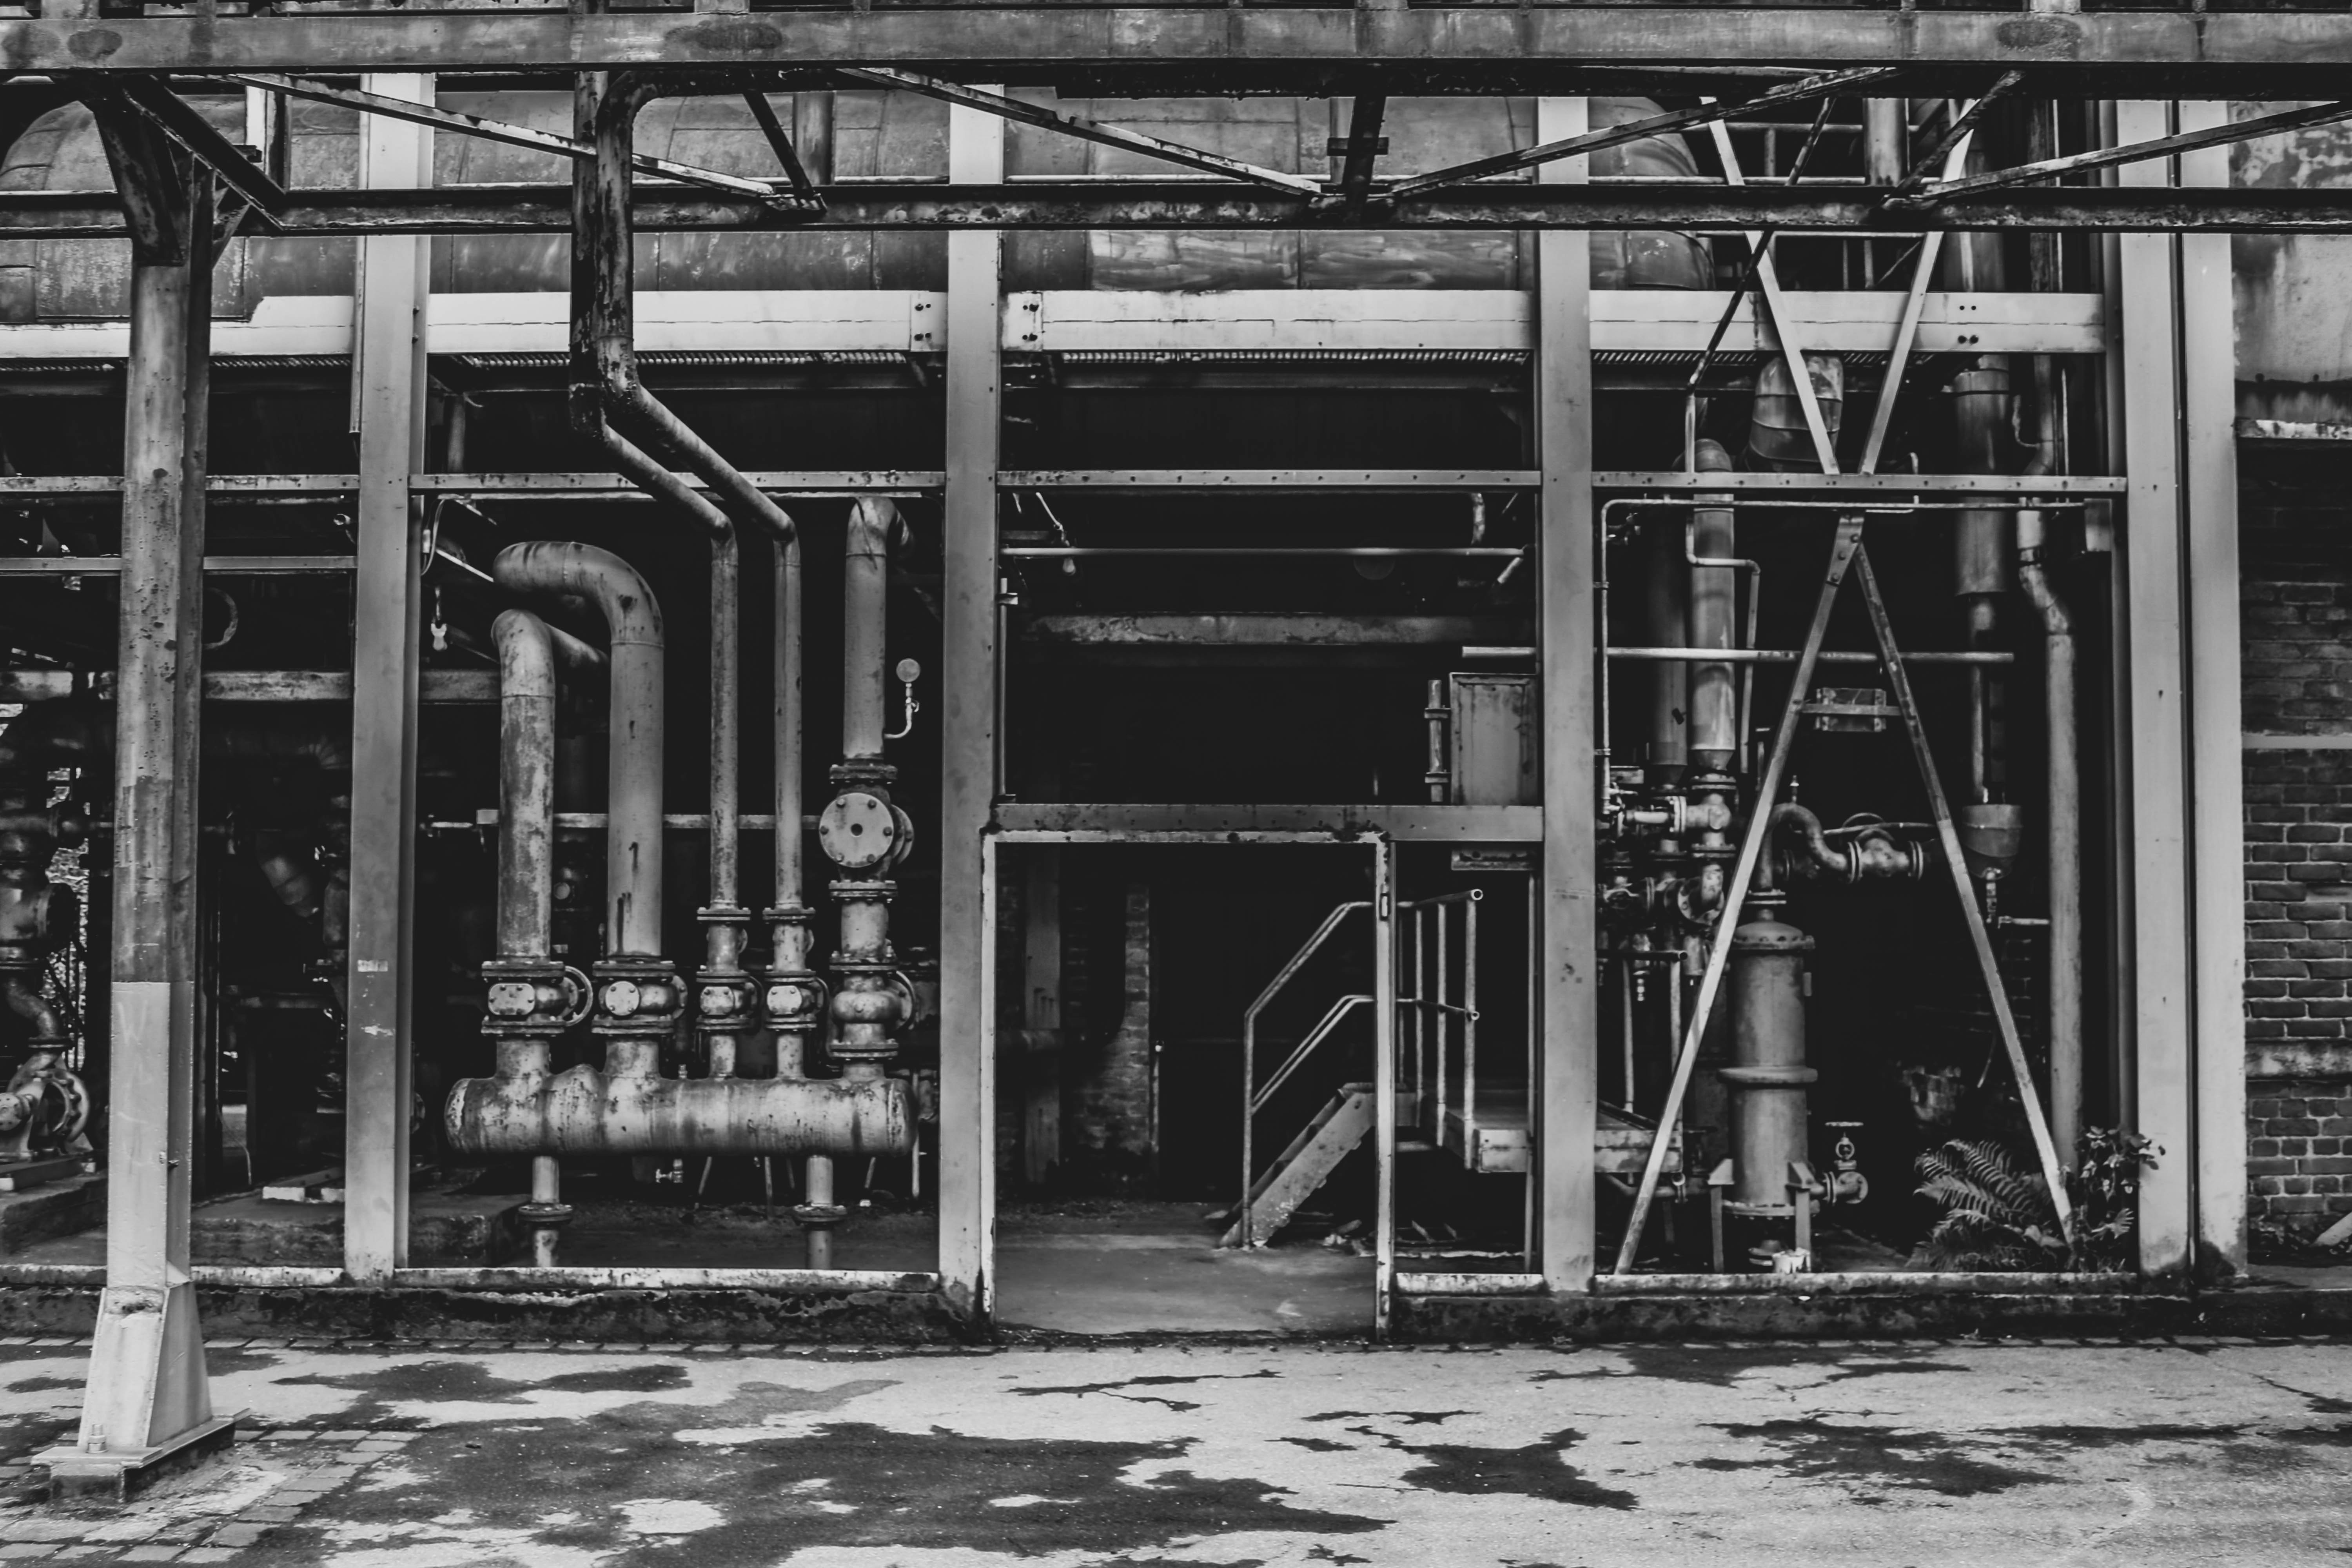
black and white, structure, iron, industry, monochrome photography, metal, factory, monochrome, building, steel, facade, electrical supply